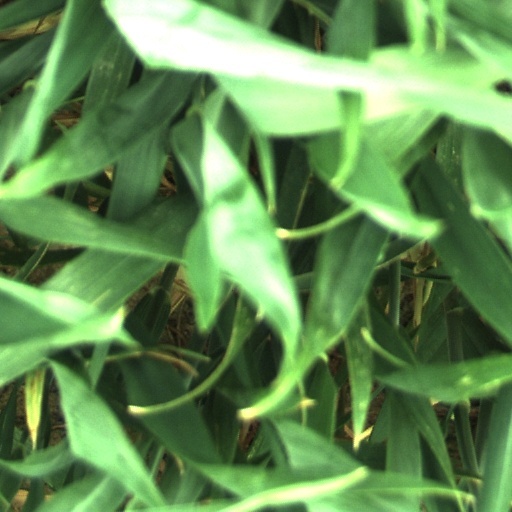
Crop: wheat